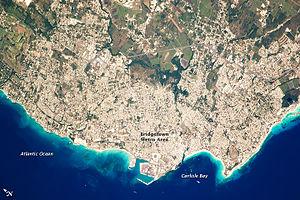
La baie de Carlisle est une baie du sud de Bridgetown, à la Barbade.